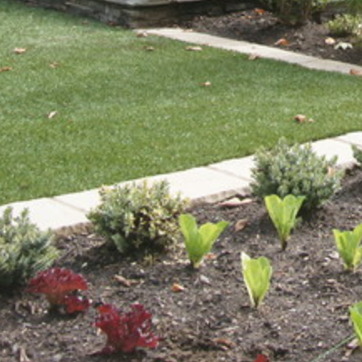
Material: stone